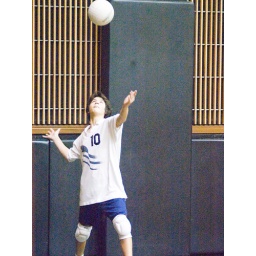
The Middle School boys volleyball team won a home game against Montauk on March 9.